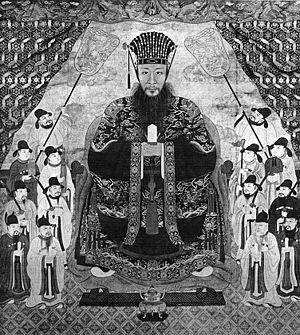
Shō Kō est un souverain du royaume de Ryūkyū, qui occupe le trône de 1804 à 1828, quand il est contraint d'abdiquer en faveur de son fils, Shō Iku. C'est la deuxième fois seulement dans l'histoire du royaume que le roi abdique, l'abdication en 1477 de Shō Sen'i étant la première.